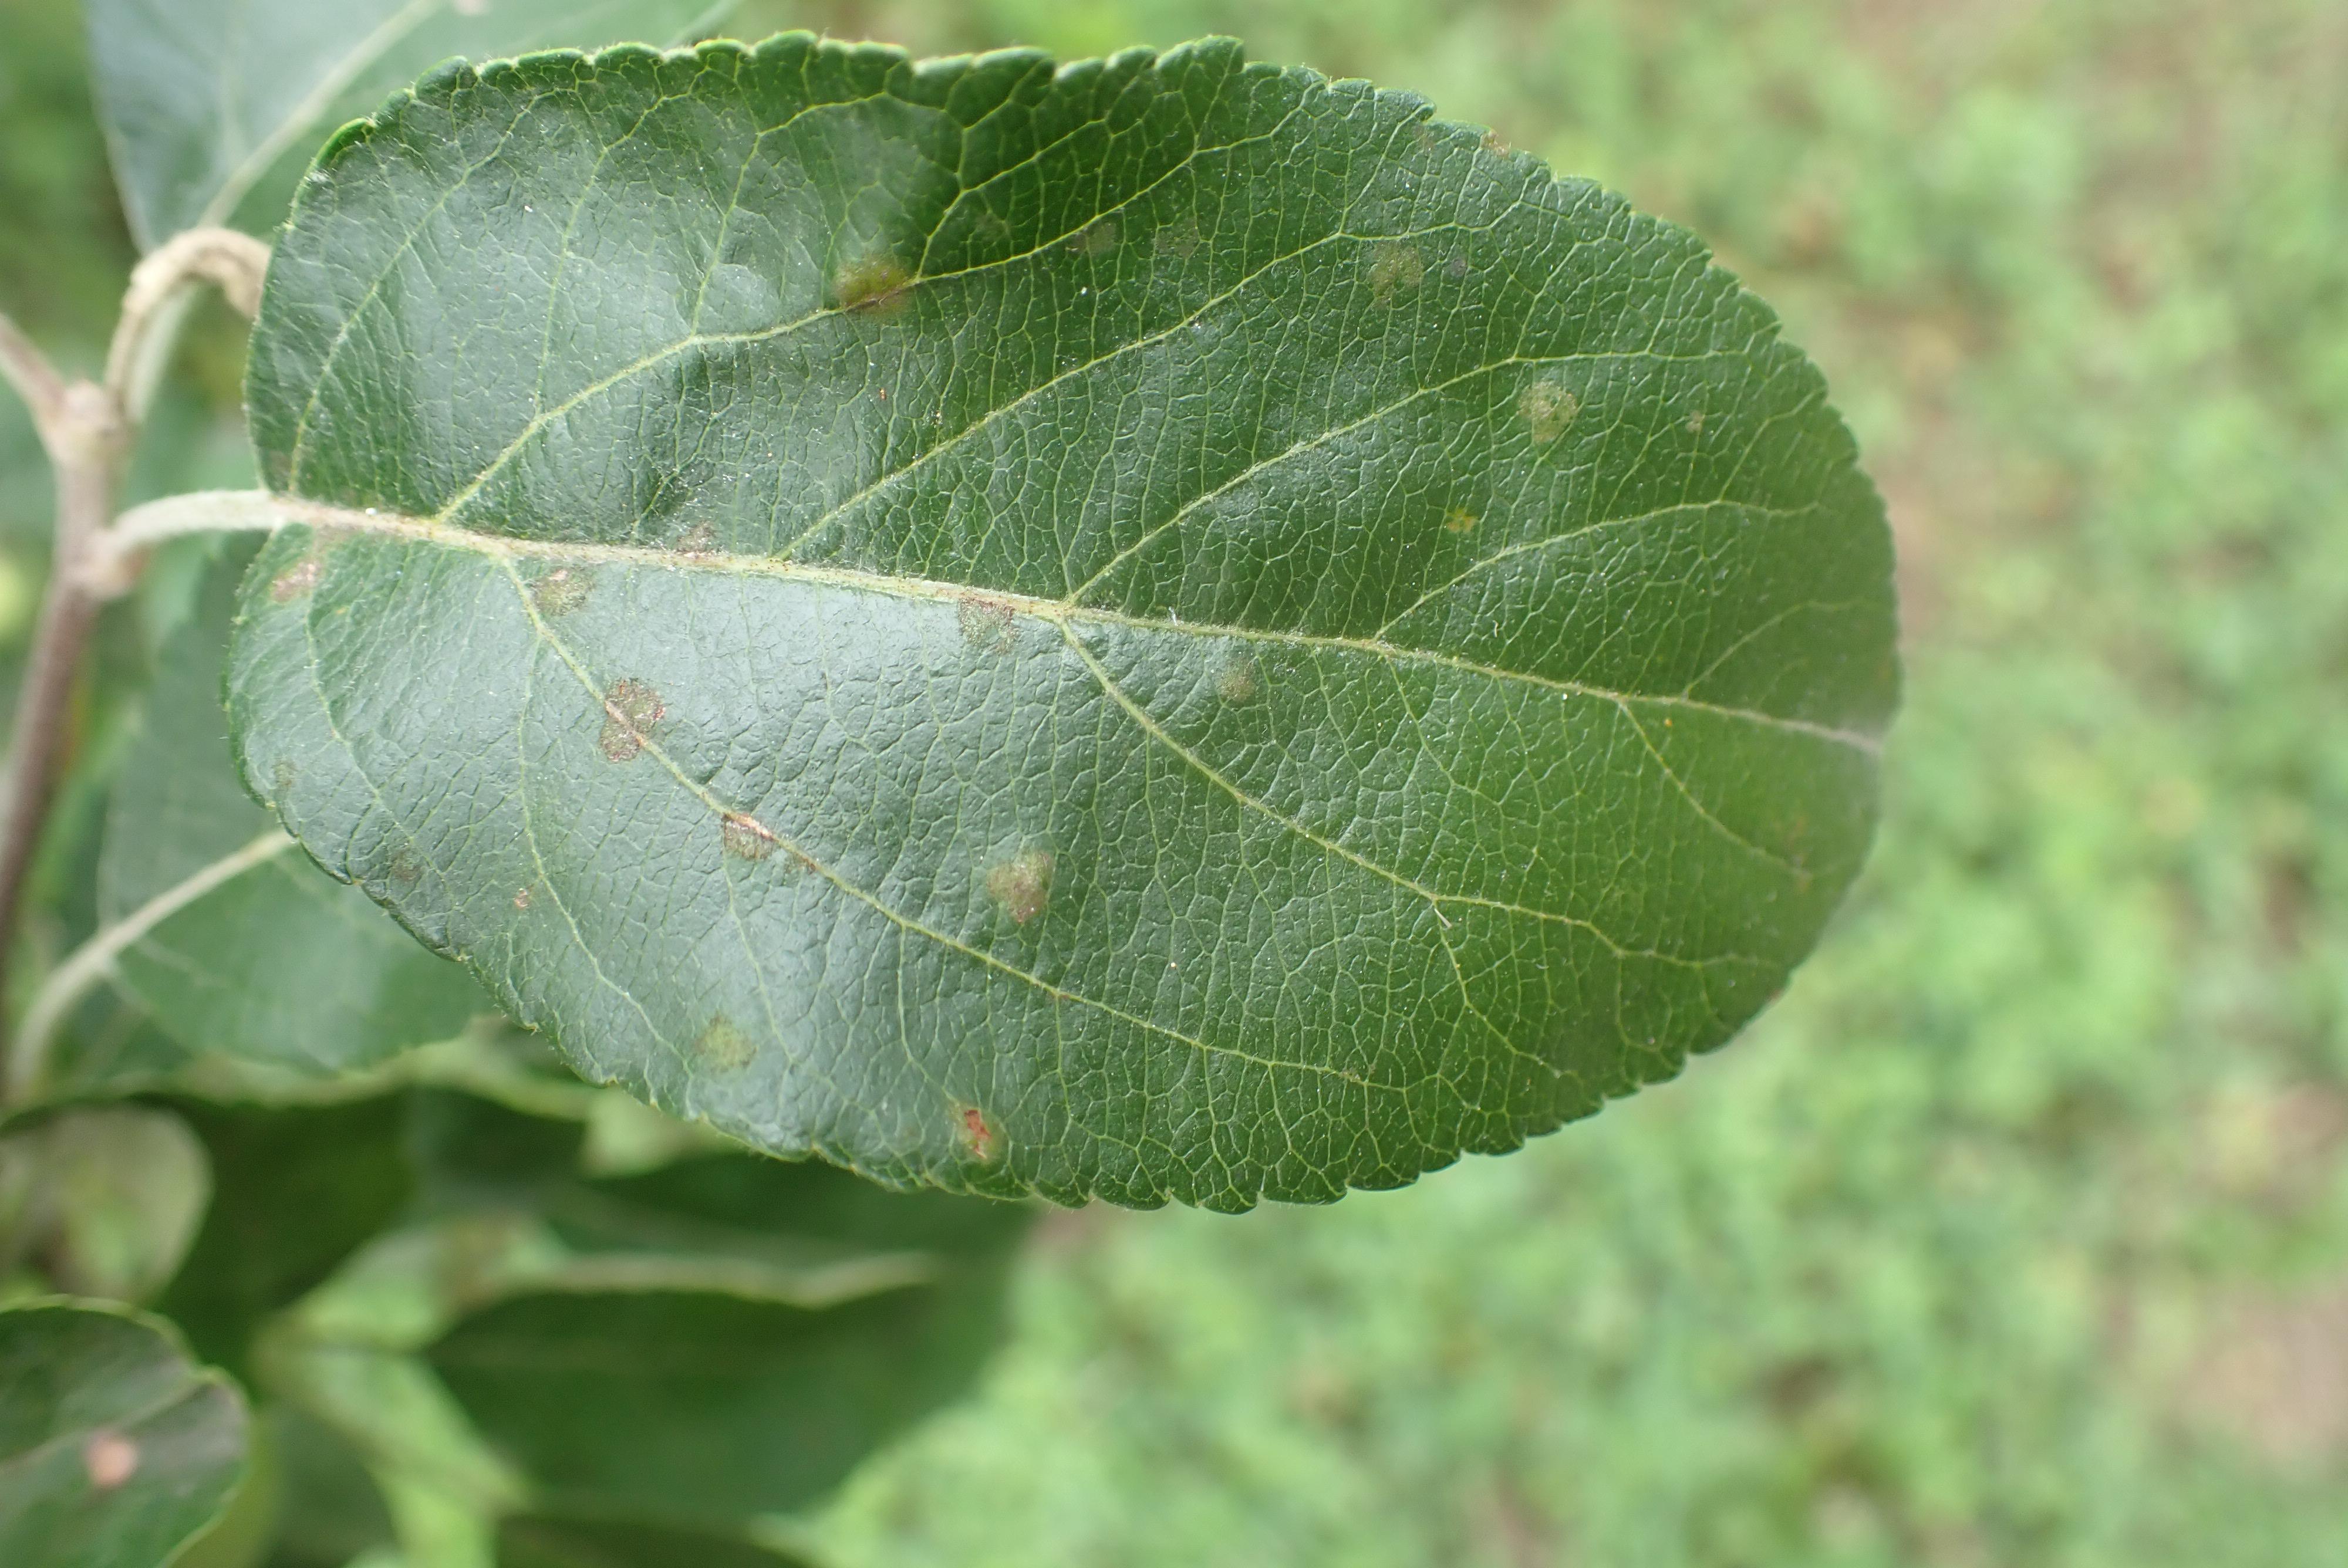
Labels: scab